Robert Caspary

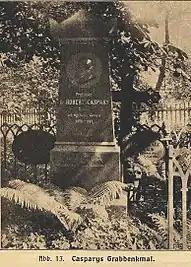

Johann Xaver Robert Caspary (29 January 1818 – 18 September 1887) was a German botanist.